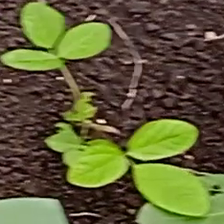
Weed species: Asian_Pigeonwings_(Clitoria Ternatea)